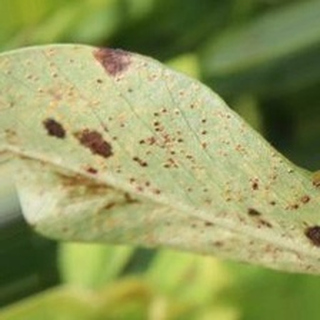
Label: groundnut_rust